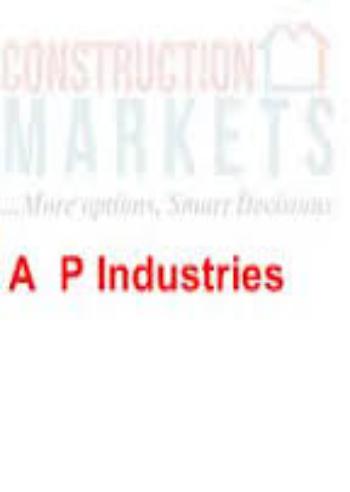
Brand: AP Industries
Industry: Others